First Battle of El Alamein

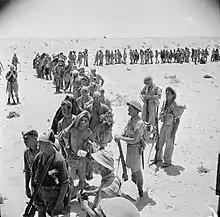
German and Italian prisoners captured during the advance on the Ruweisat Ridge, July 1942

This was the third attempt to break through in the northern sector, and the Axis defenders were expecting the attack. Like the previous attacks, it was hurriedly and therefore poorly planned. The Australian 24th Brigade managed to take their objectives on Miteirya Ridge by 02:00 of 27 July. To the south, the British 69th Brigade set off at 01:30 and managed to take their objectives by about 08:00. However, the supporting anti-tank units became lost in the darkness or delayed by minefields, leaving the attackers isolated and exposed when daylight came. There followed a period during which reports from the battlefront regarding the minefield gaps were confused and conflicting. As a consequence, the advance of 2nd Armoured Brigade was delayed. Rommel launched an immediate counter-attack and the German armoured battlegroups overran the two forward battalions of 69th Brigade. Meanwhile, 50th RTR supporting the Australians was having difficulty locating the minefield gaps made by Australian 2/24th Battalion. They failed to find a route through and in the process were caught by heavy fire and lost 13 tanks. The unsupported 2/28th Australian battalion on the ridge was overrun. The 69th Brigade suffered 600 casualties and the Australians 400 for no gain.